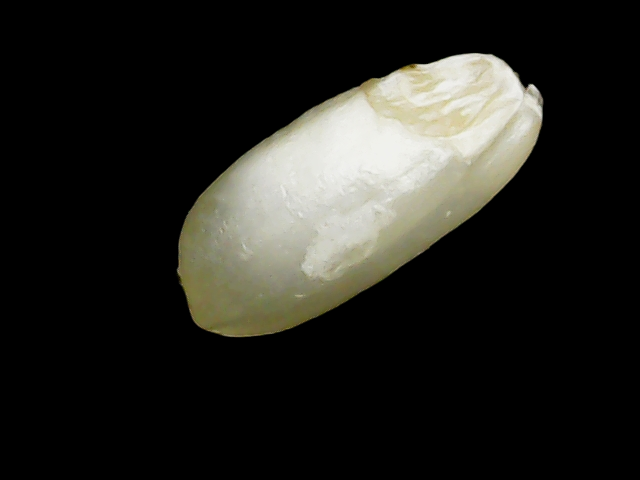
Rice variety: Binadhan10